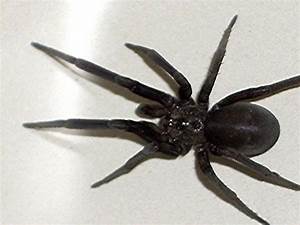
Label: spider